Le Sud-Ouest

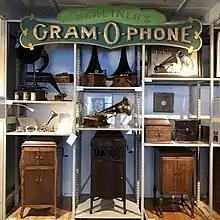
The Musée des ondes Emile Berliner shows gramophones produced in Saint Henri

The borough's community centres include the Centre Saint-Zotique, the Centre d'éducation populaire (CEDA), Tyndale-St. George's Community Centre, Maison Saint-Charles, and Centre Monseigneur-Pigeon. It is served by four libraries: Marie-Uguay, Saint-Henri, Georges-Vanier, and Saint-Charles. Sporting facilities include the Complexe récréatif Gadbois, one of the largest on the island, as well as the Piscine Émard, Piscine Saint-Henri, Centre sportif de la Petite-Bourgogne, and Piscine Saint-Charles.